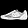
Label: Sneaker